Wally (Wallabies mascot)

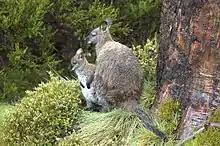
Wallabies in the wild

Wally is an anthropomorphic wallaby that serves as the official mascot of the Australia national rugby union team, the Wallabies.